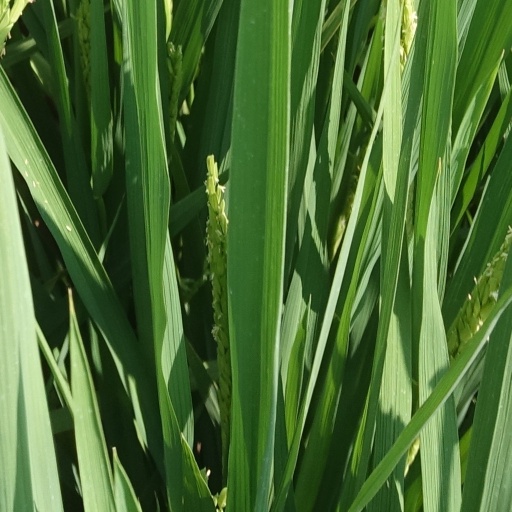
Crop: rice